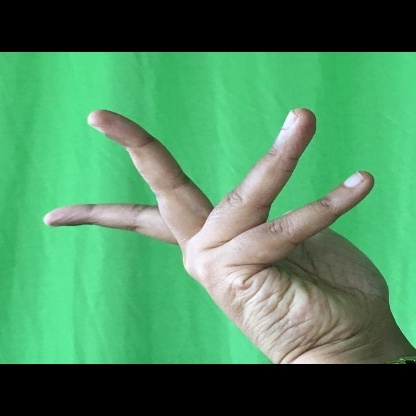
Mudra: Alapadmam